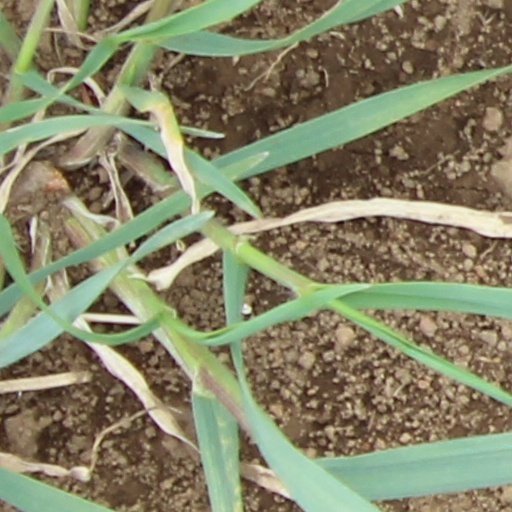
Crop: wheat